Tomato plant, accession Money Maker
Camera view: vertical (180 deg); turntable rotation: 30 degrees
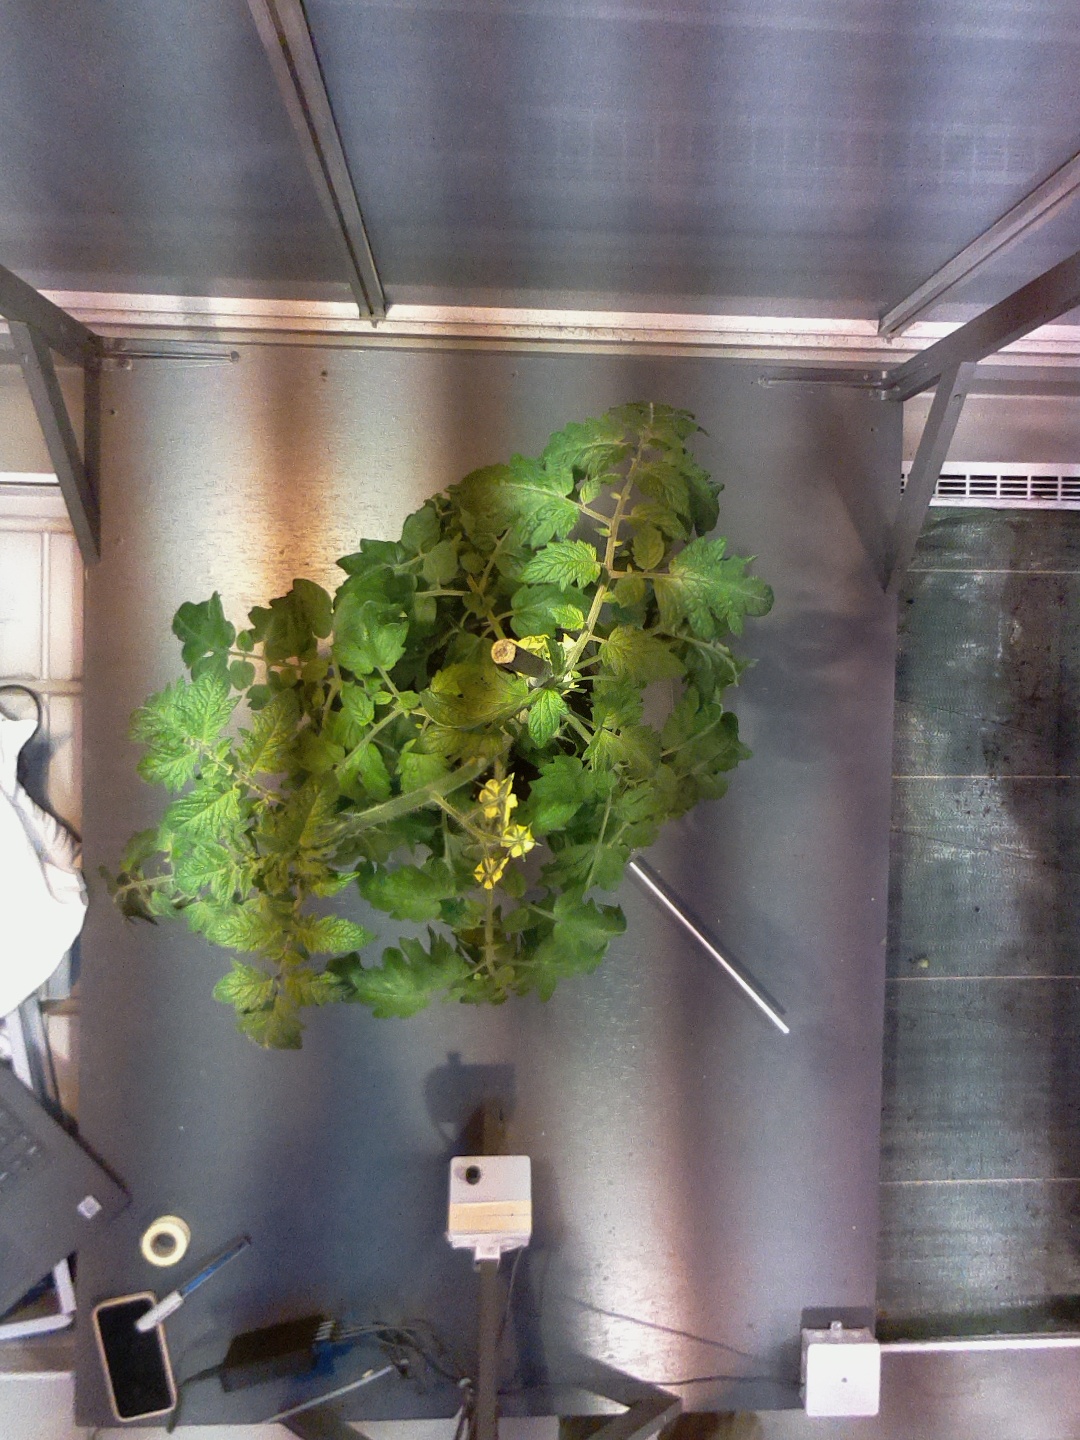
BBCH growth stage 68: Full flowering, 80%-90% of flowers open, more petals falling